Naftali Rothenberg

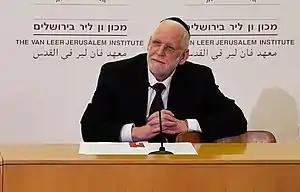
Naftali Rothenberg

Naftali Rothenberg (born 14 July 1949) is an Israeli scholar, rabbi and author. He is known for his studies on the wisdom of love in Jewish Canonical literature and his inclusive leadership in the Israeli rabbinate.